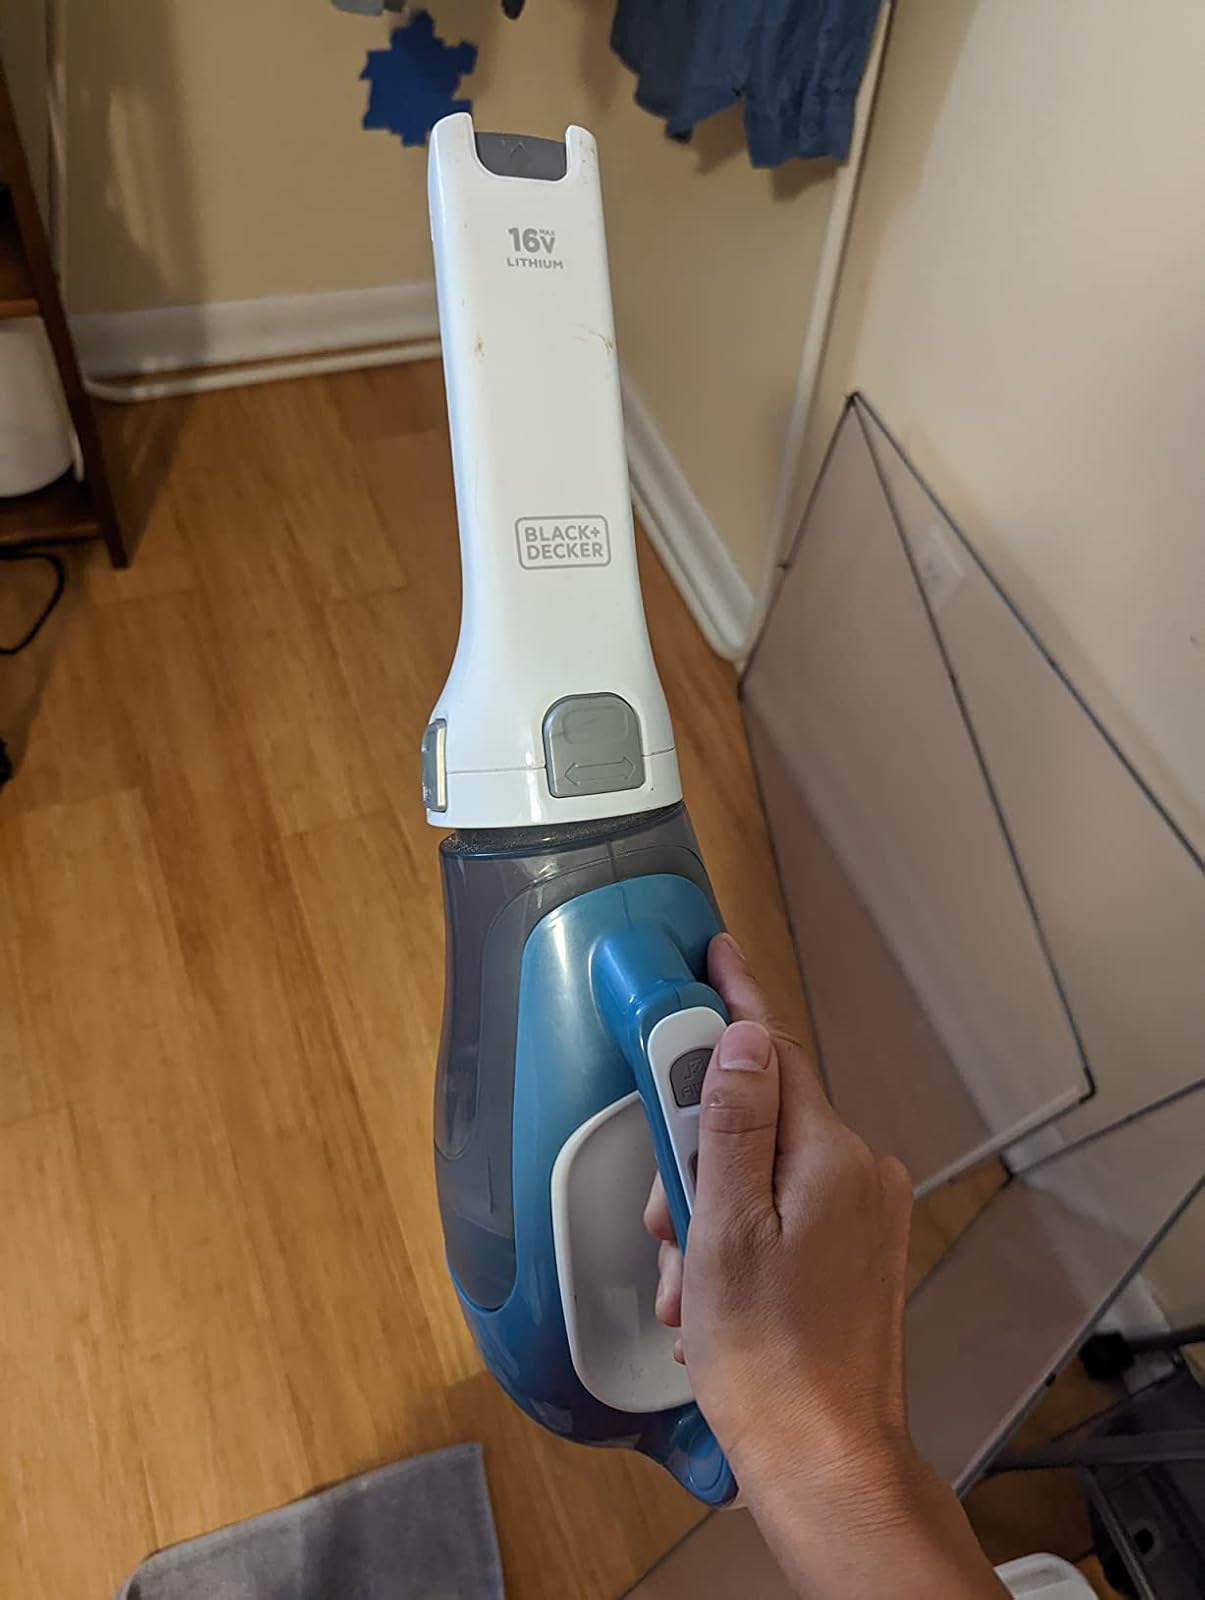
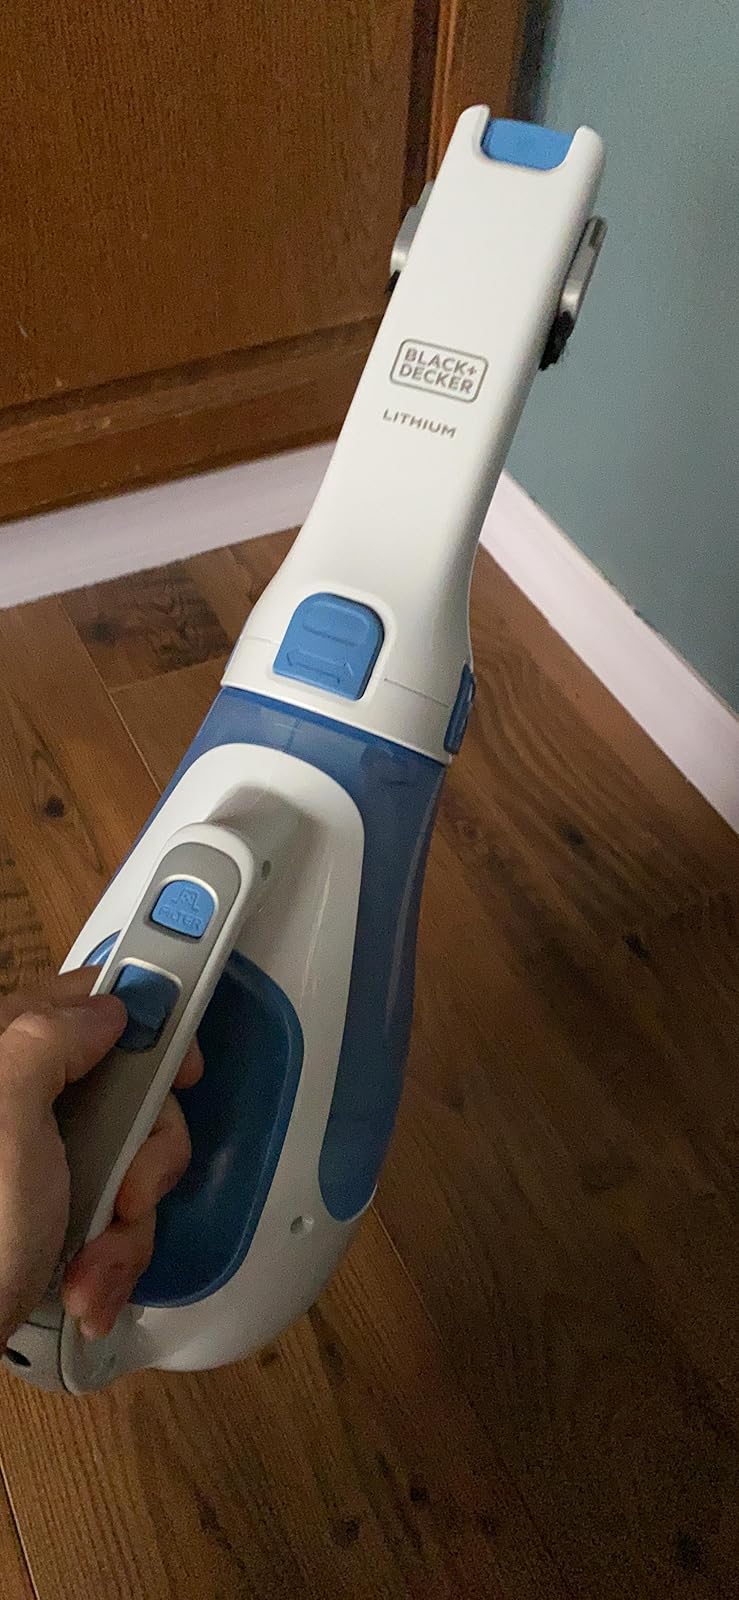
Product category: items_vacuum
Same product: yes